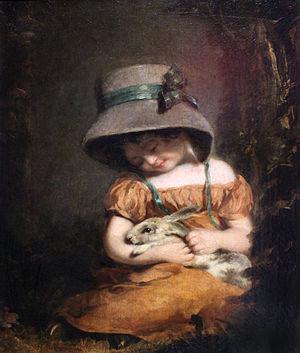
John Hoppner, est un peintre britannique, réputé pour ses portraits et sa gamme chromatique.